David Booth (ice hockey)

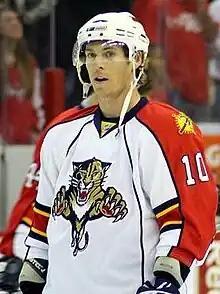
Booth during his tenure with the Panthers in February 2009

On July 20, 2006, Booth signed with the Panthers. Joining the organization, he was assigned to the Panthers' American Hockey League (AHL) affiliate, the Rochester Americans, to start the 2006–07 season. Within two months, he was called up to the Panthers on November 20. Making his NHL debut that night against the Boston Bruins, he registered 11-and-a-half minutes of ice time in a 3–2 win. After being returned to the AHL six days later, he received another call-up the following month. During his second stint with the team, he recorded his first NHL point on December 12 against the Anaheim Ducks. Booth drew the first assist on the game's first goal by Drew Larman; the Panthers went on to lose 5–4. Sent back down to Rochester and recalled one more time in December, he remained with the team for the remainder of the campaign. Booth later scored his first NHL goal on January 4, 2007, against Jamie McLennan in a 5–4 overtime loss to the Calgary Flames. In the final month of the season, he registered his first game-winning goal in the NHL on April 6 in a 7–2 win against the Tampa Bay Lightning. Booth completed his rookie season with 10 points (3 goals and 7 assists) over 48 NHL games, while also recording 14 points (seven goals and seven assists) over 25 AHL games. As the Panthers failed to qualify for the 2007 playoffs, ranking 12th in the Eastern Conference, Booth was returned to the AHL for the Americans' post-season. He recorded two assists over six playoff games as Rochester was eliminated in the first round by the Hamilton Bulldogs.